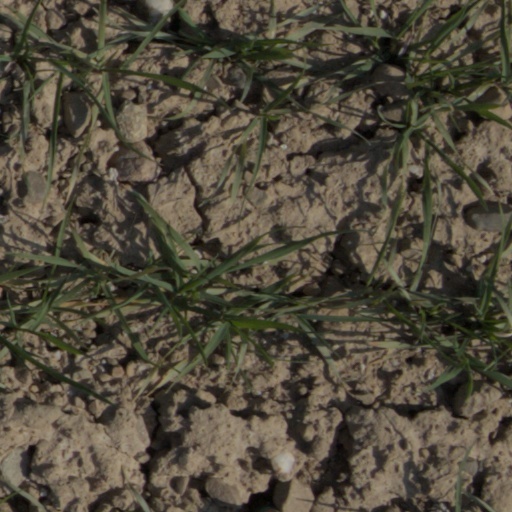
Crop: wheat